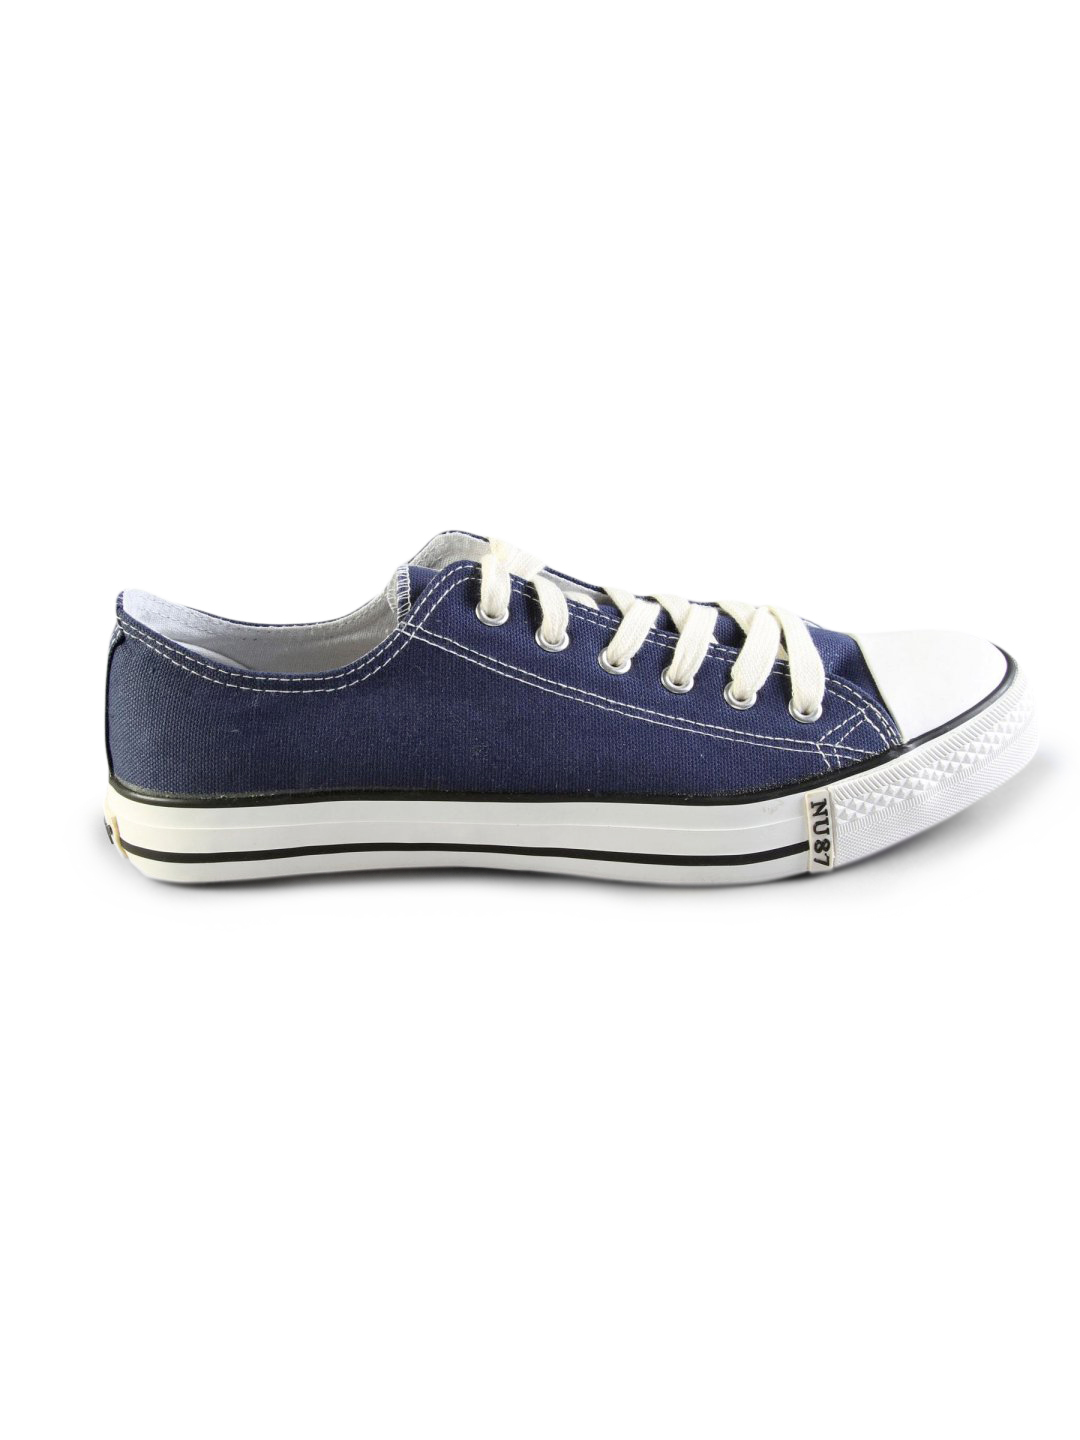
Numero Uno Men's Casual Navy Blue Canvas Shoe
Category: Footwear / Shoes / Casual Shoes
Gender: Men
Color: Navy Blue
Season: Fall 2010
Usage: Casual